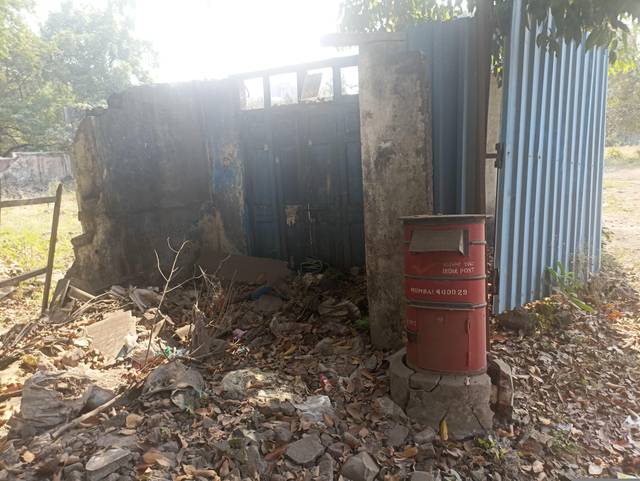
Region: India
Coordinates: 19.077, 72.86